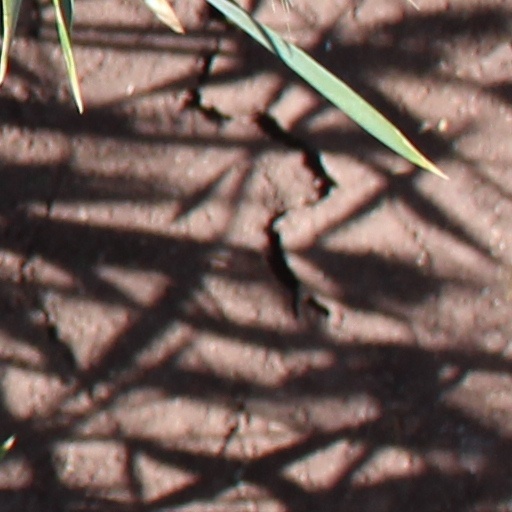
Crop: wheat